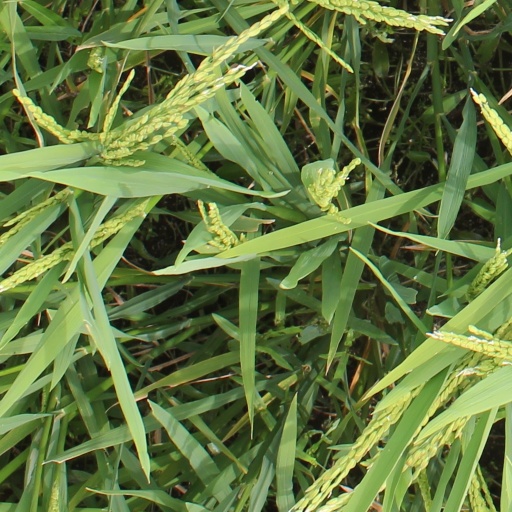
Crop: rice